Effects of the July 2023 Northeastern United States floods in Vermont

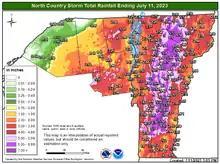
A map of rainfall totals across NWS Burlington, Vermont's area of responsibility, including Vermont and northeastern New York

On July 9, sufficient moisture was noted across much of the Northeastern United States as high dewpoints and precipitable water values (PWATs) ranged around , which resulted in heavier rainfall amounts and rates as convection moved in from the southwest. This atmospheric setup was primarily caused by a jet stream located directly over New England that pulled in moisture from the south, which was wedged in between a low-pressure area over Canada near the Upper Peninsula of Michigan and a high-pressure area located in the northern Atlantic Ocean, the latter of which was a large, expanded area off the coast of Nova Scotia towards Greenland. The moisture was also likely contributed from the warm waters of the Atlantic Ocean as well, evaporating and producing heavy rainfall across the Northeast. Additionally, a trough had progressed from the Great Lakes and the Ohio River regions to portions of Vermont and New York, where it slowed down in movement after reaching the latter areas; this caused extended, prolonged heavy rainfall to northeastern New York and Vermont.